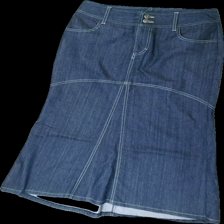
View: front
Type: Skirt
Category: Ladies
Brand: Gina Tricot
Colors: Blue
Material: 77% cotton, 23% polyester
Cut: Regular
Size: 38
Season: All
Trend: Denim
Smell: Minor
Price range: 50-100
Recommended usage: Reuse
Comment: slight detergent smell